2015 South India floods

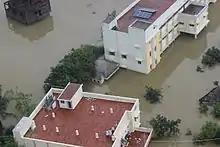
Aerial view of flood-hit areas of Chennai

Though rainfall from the earlier low-pressure system ended on 24 November, another system developed on 29 November, bringing additional rain and the India Meteorological Department predicted heavy rainfall over Tamil Nadu until the end of the week. On 1 December, heavy rains led to inundation in many areas of Chennai. By afternoon, power supplies were suspended to 60% of the city while several city hospitals stopped functioning. The same day, Chief Minister of Tamil Nadu Jayalalithaa announced that, because of the continued flooding and rains, half-yearly school examinations originally scheduled for 7 December would be postponed until the first week in January. For the first time since its founding in 1878, the major newspaper "The Hindu" did not publish a print edition on 2 December, as workers were unable to reach the press building. The Southern Railways cancelled major train services and Chennai International Airport was closed until 6 December.